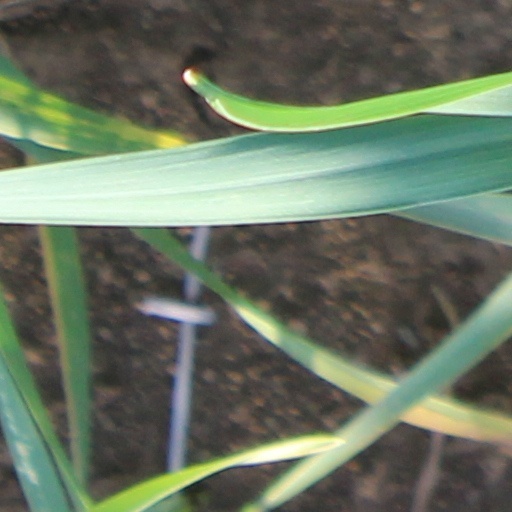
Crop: wheat